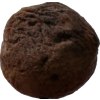
Label: peach